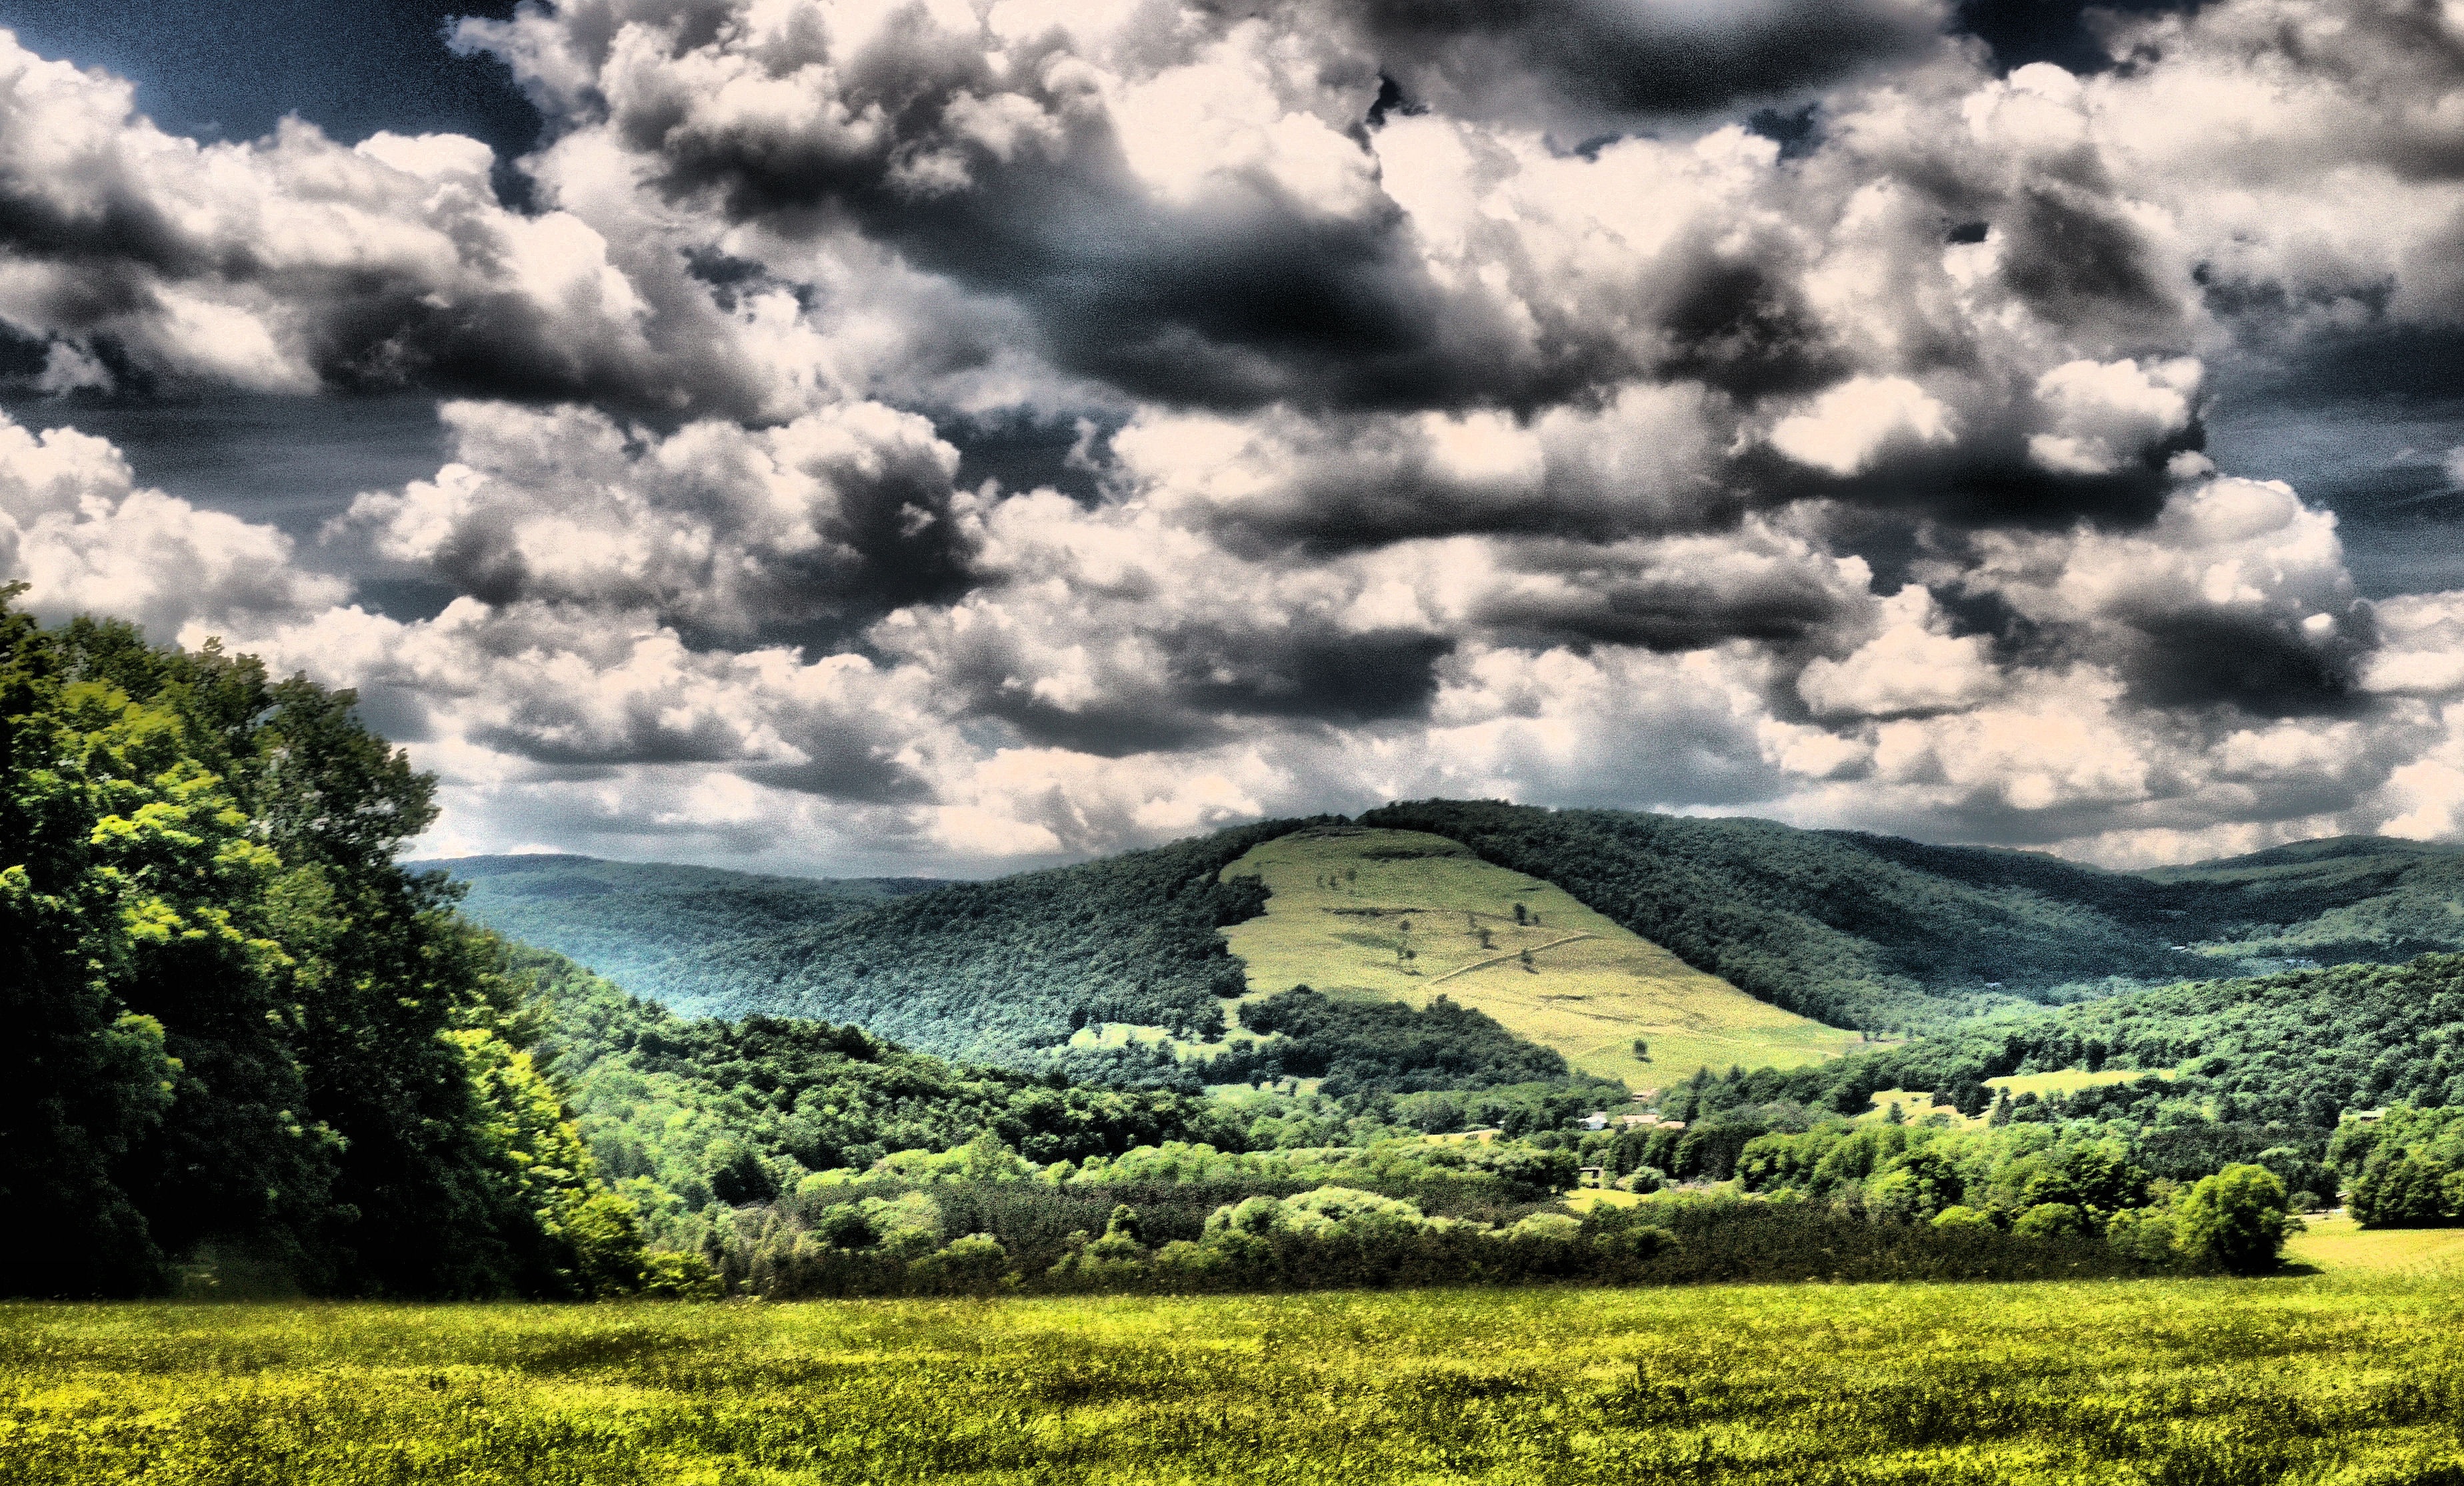
landscape, tree, nature, grass, horizon, mountain, cloud, sky, field, meadow, sunlight, hill, flower, valley, mountain range, scenic, highland, plain, hills, hdr, mountains, grassland, plateau, pastoral, loch, ecosystem, rural area, meteorological phenomenon, geographical feature, mountainous landforms